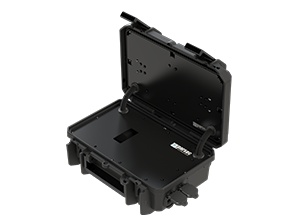
Emergency Case series: GR (Golden Retriever Series)
Brand: Parsec Technologies
Category: Animals & Pet Supplies > Pet Supplies > Pet Carriers & Crates > Hard-Sided Carriers